The ChubbChubbs!

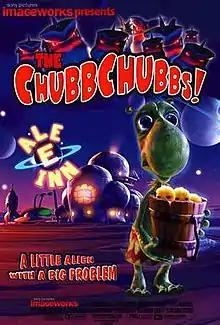
Poster

The ChubbChubbs! is a 2002 American animated short film by Sony Pictures Imageworks. It was directed by Eric Armstrong, produced by Jacquie Barnbrook, and written by Jeff Wolverton.